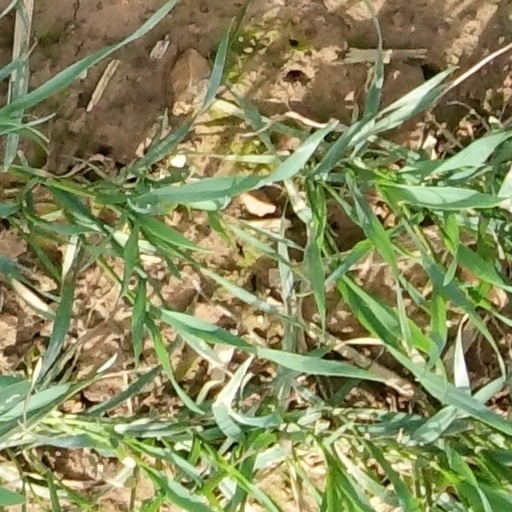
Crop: wheat